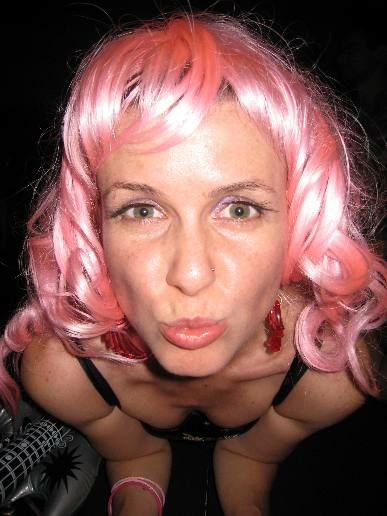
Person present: Yes